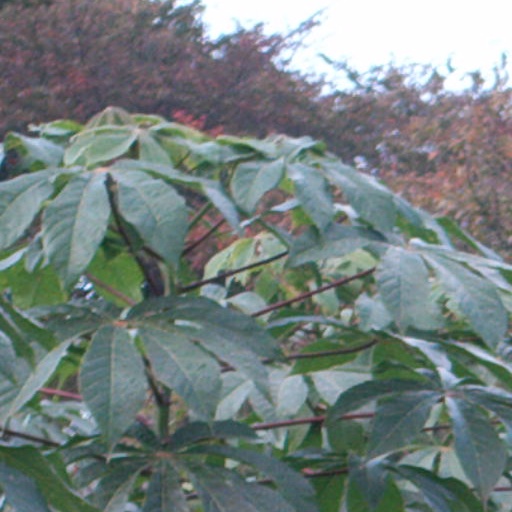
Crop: cassava